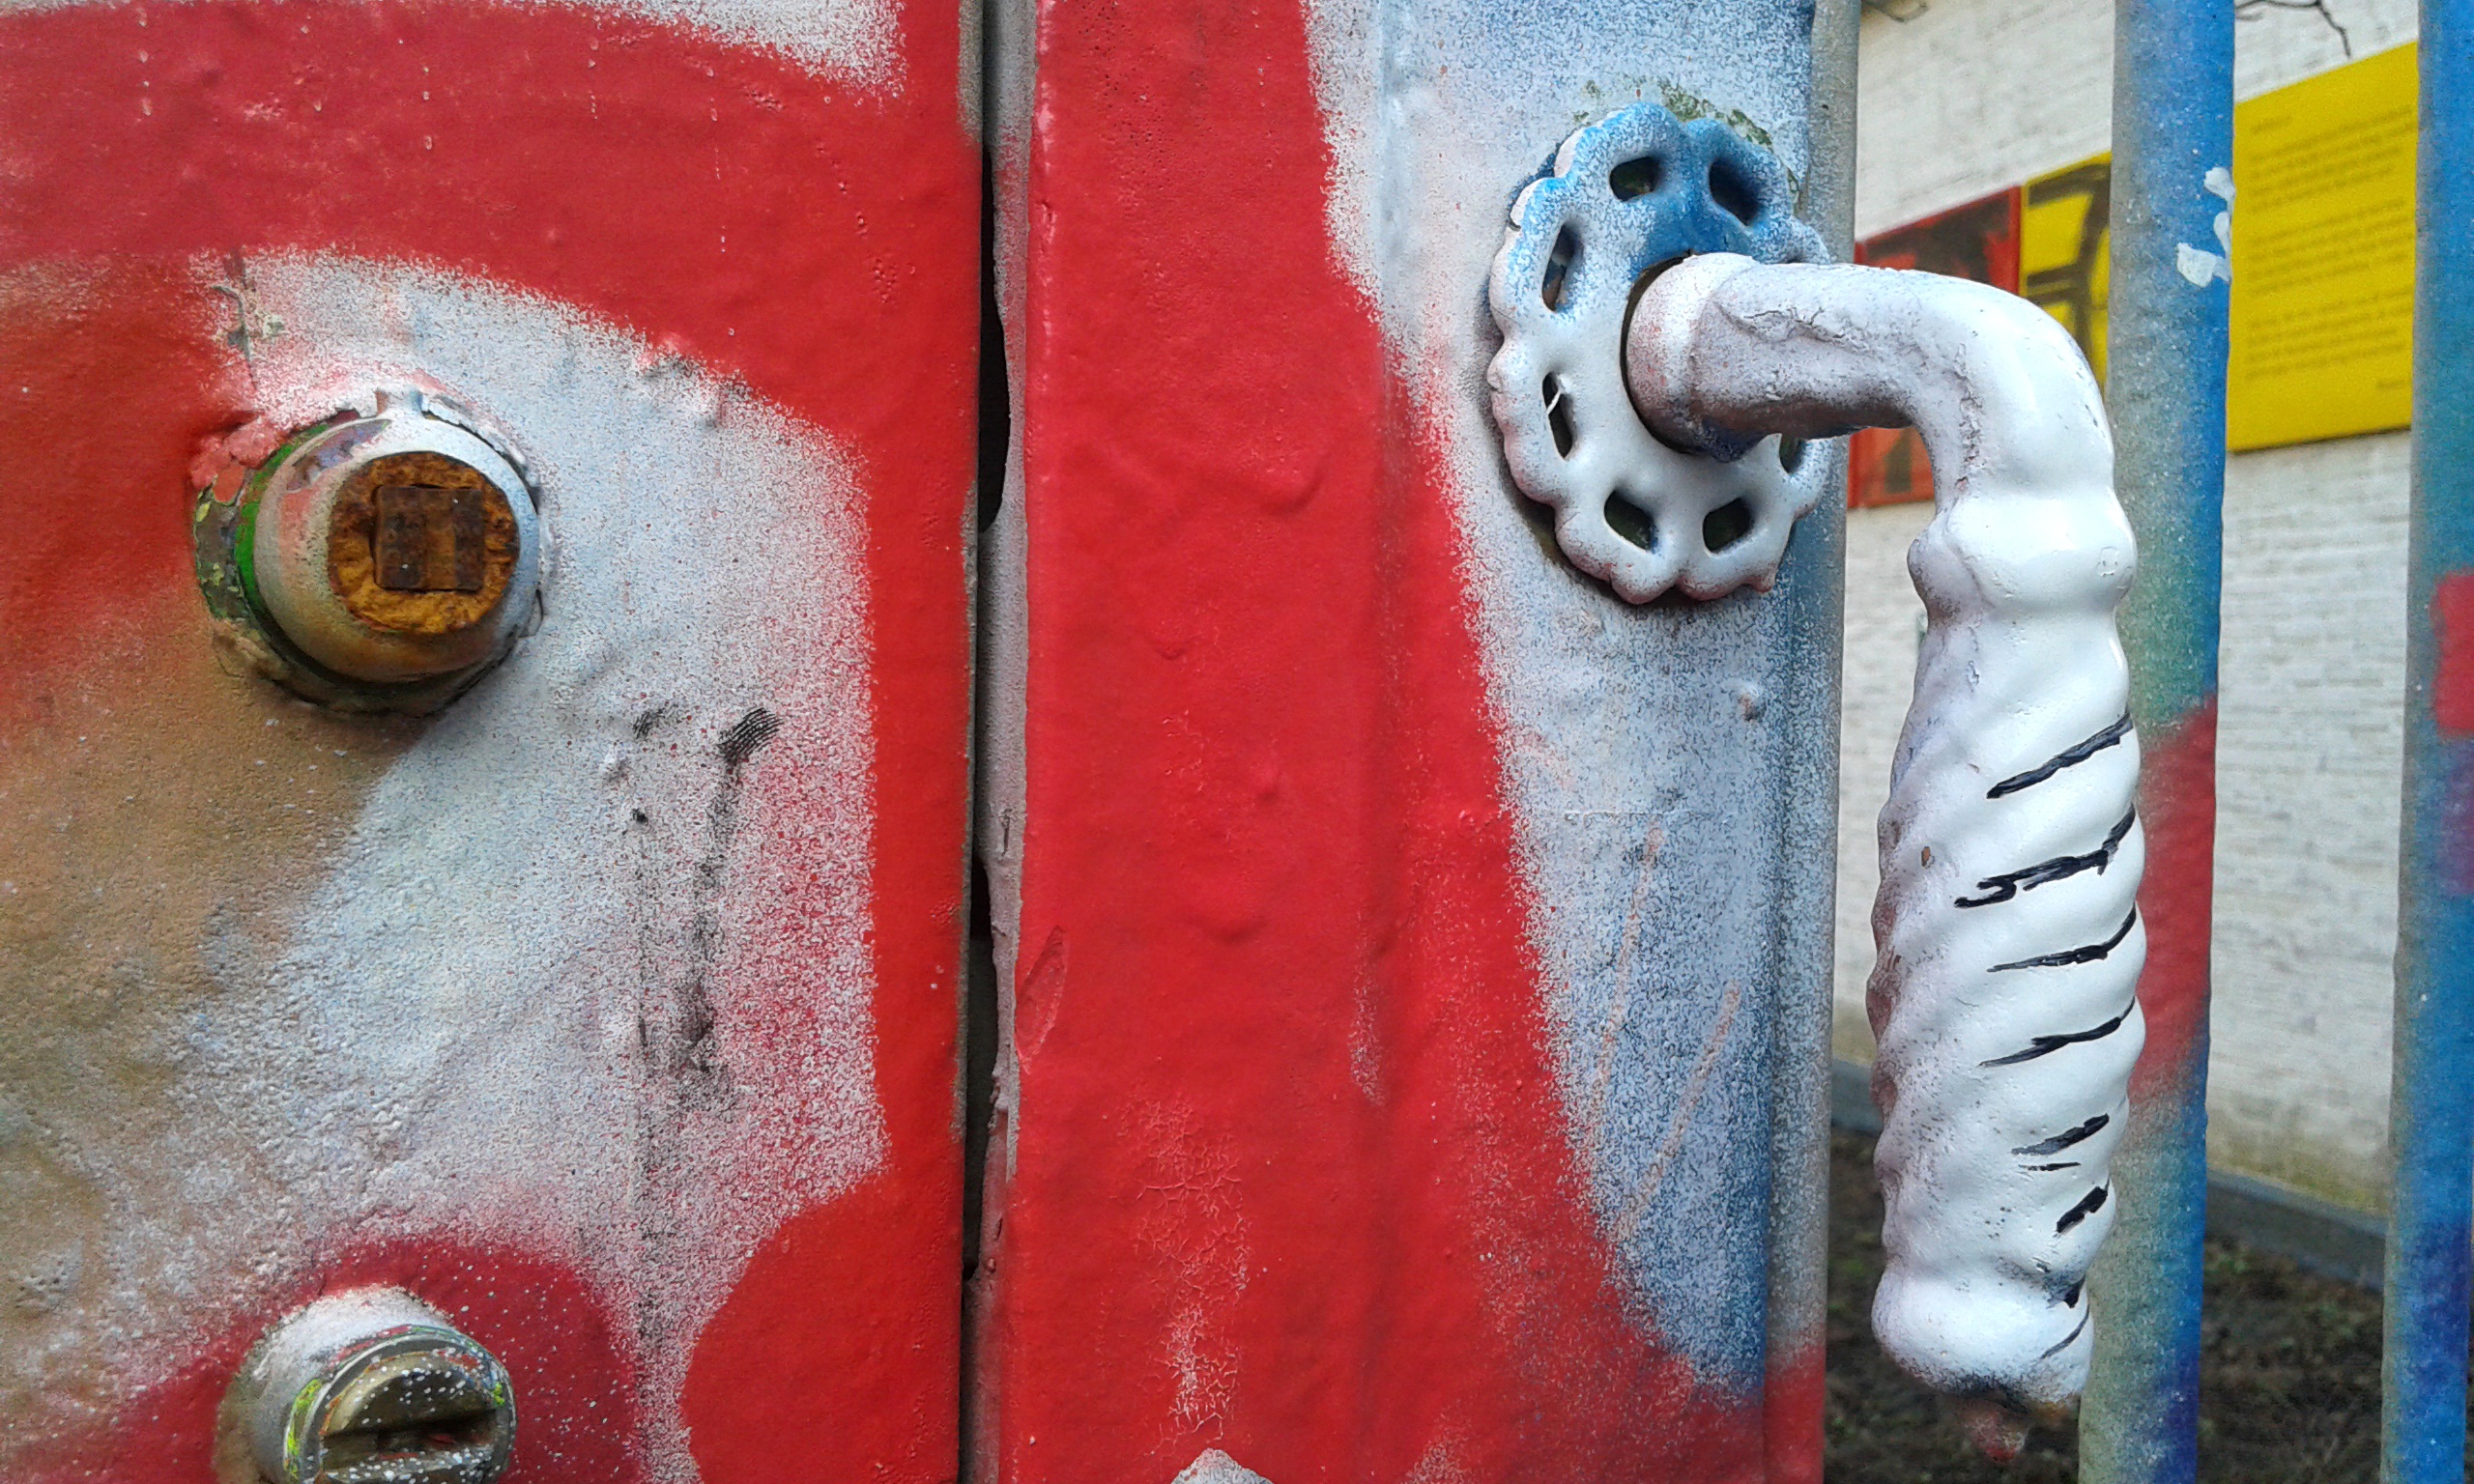
wall, red, color, blue, graffiti, door, painting, handle, street art, art, modern art